Fort Sainte Anne (Vermont)

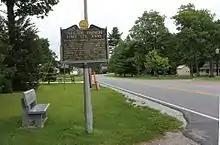
2014 Sign marking proximity of Fort Sainte Anne

In 1666, the French built a fort on Isle La Motte, to protect New France from the Iroquois. The fort was dedicated to Saint Anne. Fort Sainte Anne was the most vulnerable to attacks by the Iroquois, because it was the last of five forts stretching along the Richelieu River going south. The other four were Fort Richelieu, Fort Chambly, Fort Sainte Thérèse and Fort Saint-Jean.